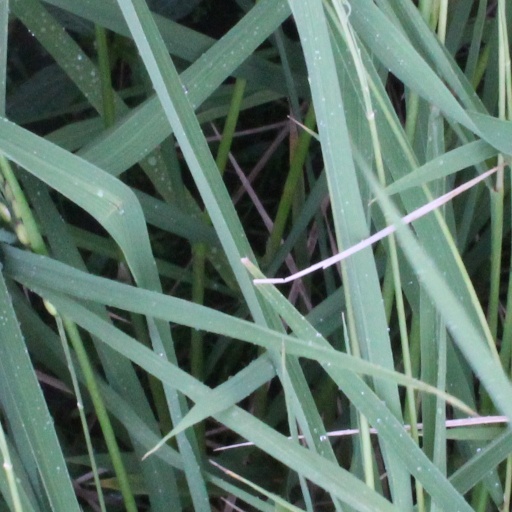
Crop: rice